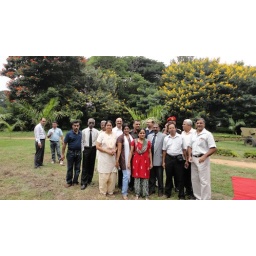
050 Ah more colorful with the ladies,thats me in blue